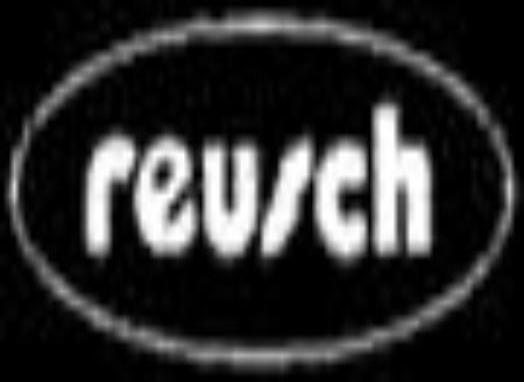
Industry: Clothes